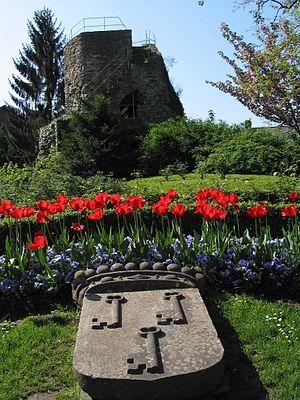
Gembloux (Belgique), Les armoiries de la ville.